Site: brandenburg
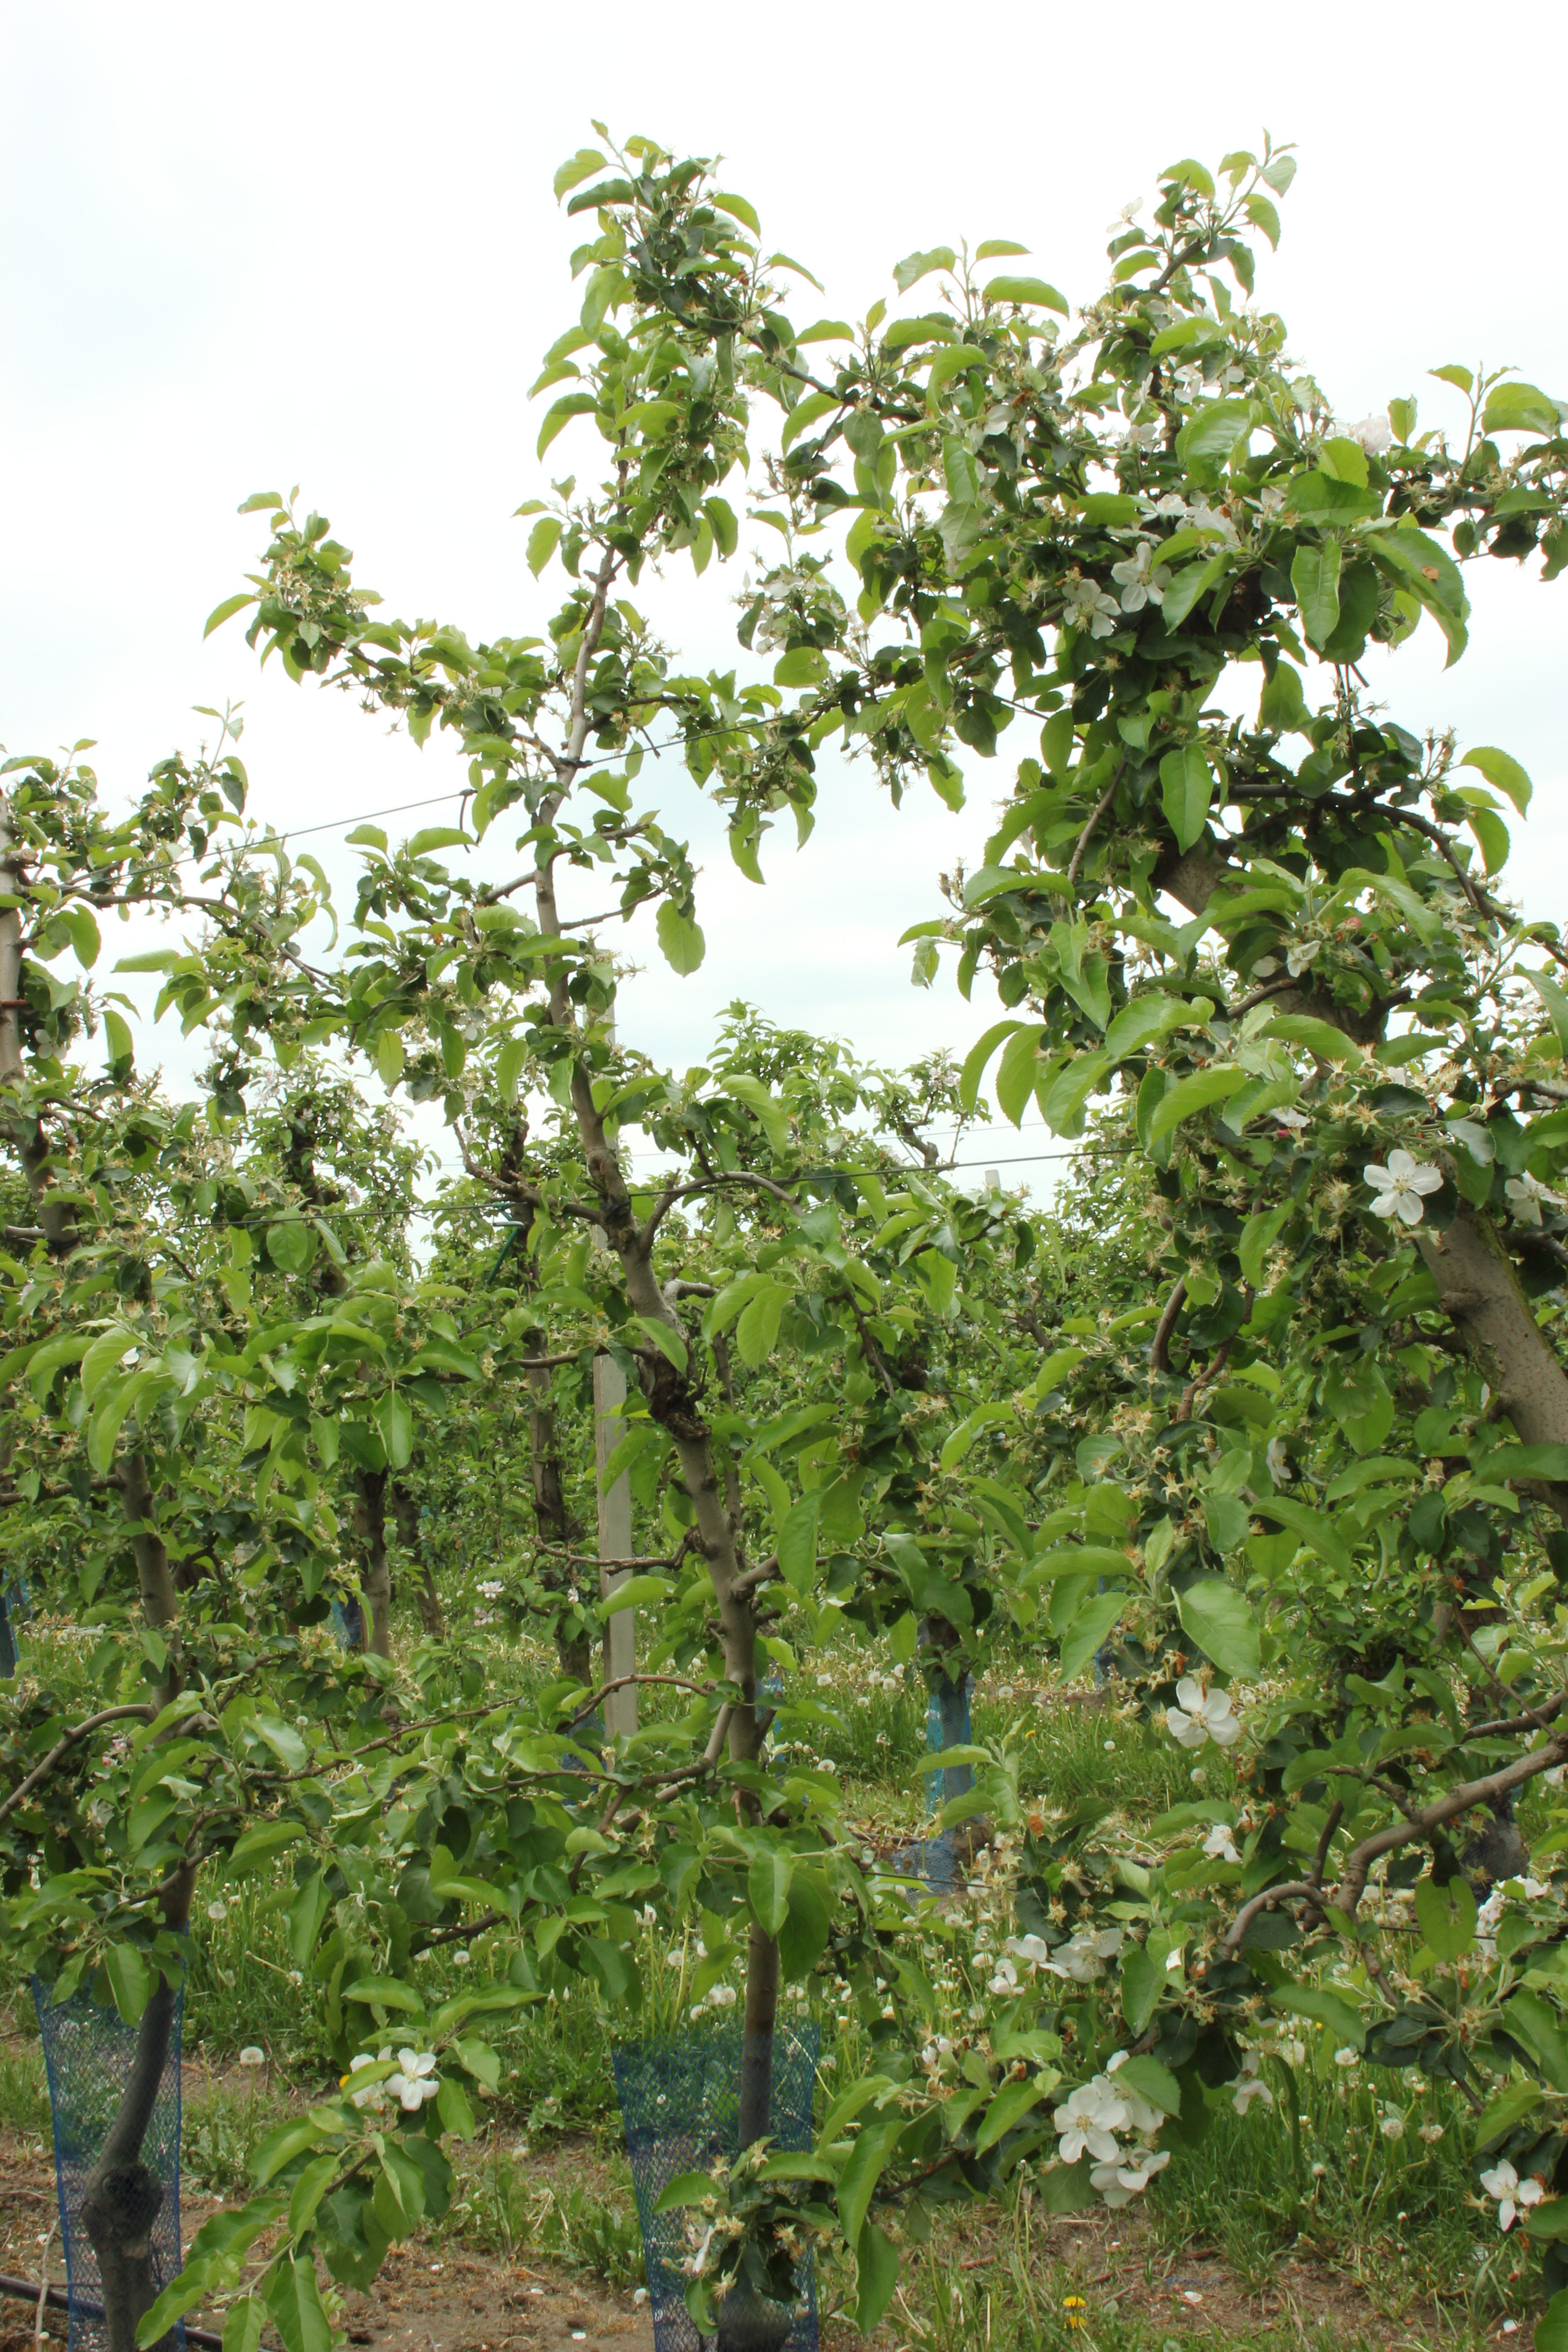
Growth stage (BBCH 67): Flowering